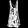
Label: Dress